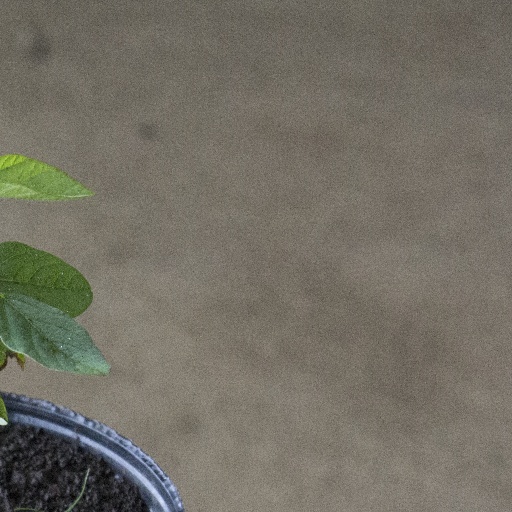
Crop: soybean